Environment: real
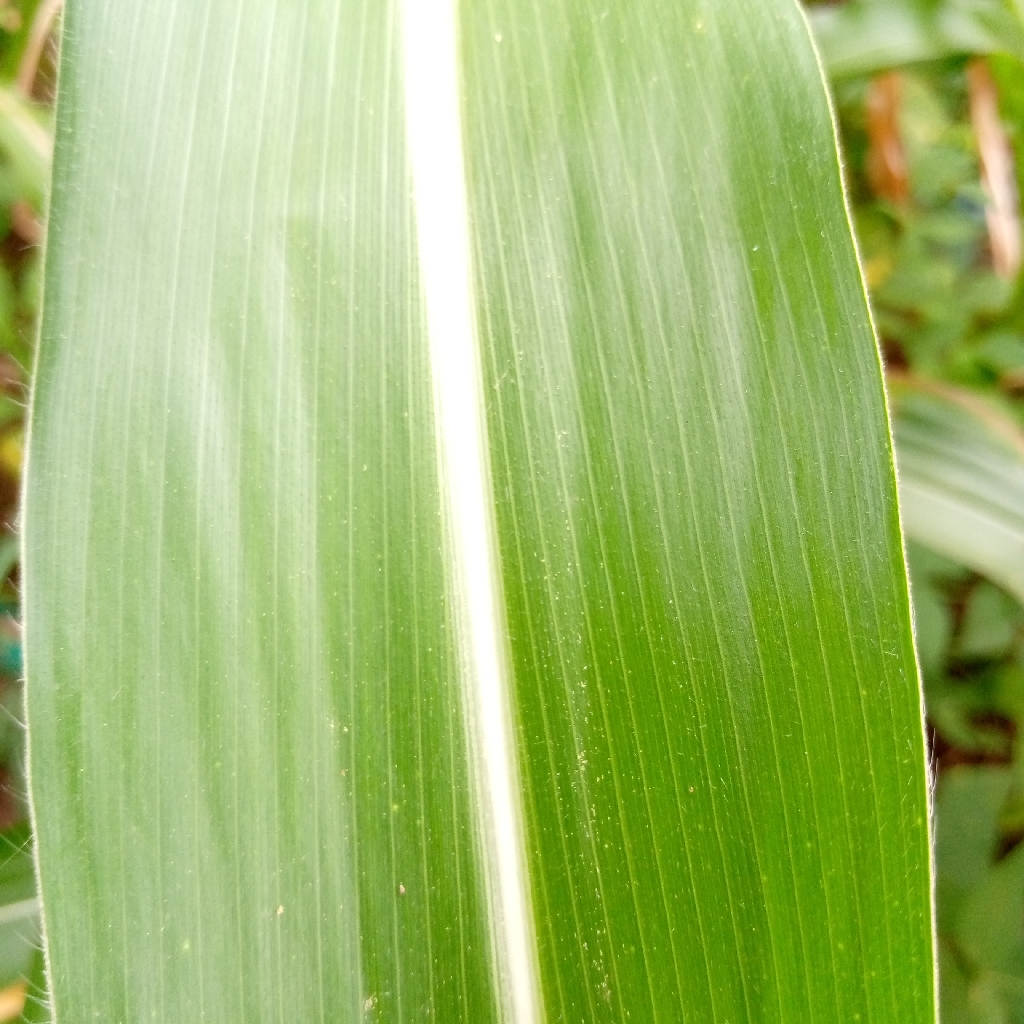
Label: healthy